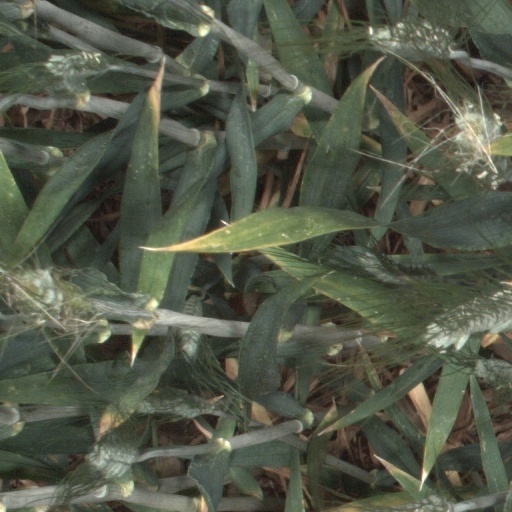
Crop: wheat